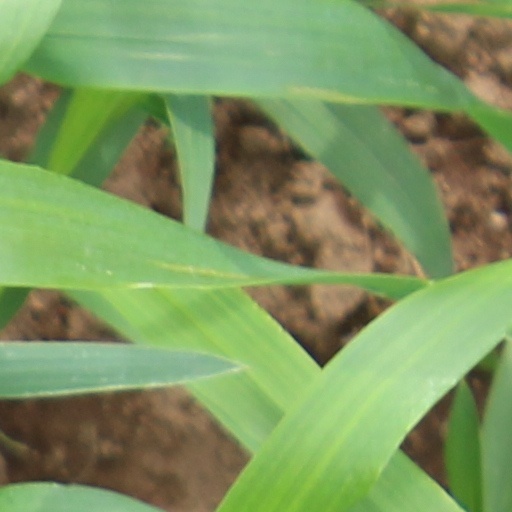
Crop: wheat